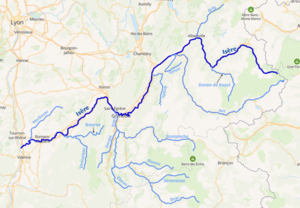
carte réalisée sur umap This map was created from OpenStreetMap project data, collected by the community. This map may be incomplete, and may contain errors. Don't rely solely on it for navigation.
L'Isère est une rivière du Sud-Est de la France, affluent important en rive gauche du Rhône. Elle prend sa source dans le massif des Alpes, en Savoie, dans le Parc national de la Vanoise, sur la commune de Val d'Isère, au glacier des sources de l'Isère sous la Grande aiguille Rousse. Elle se jette dans le Rhône à quelques kilomètres au nord de Valence.